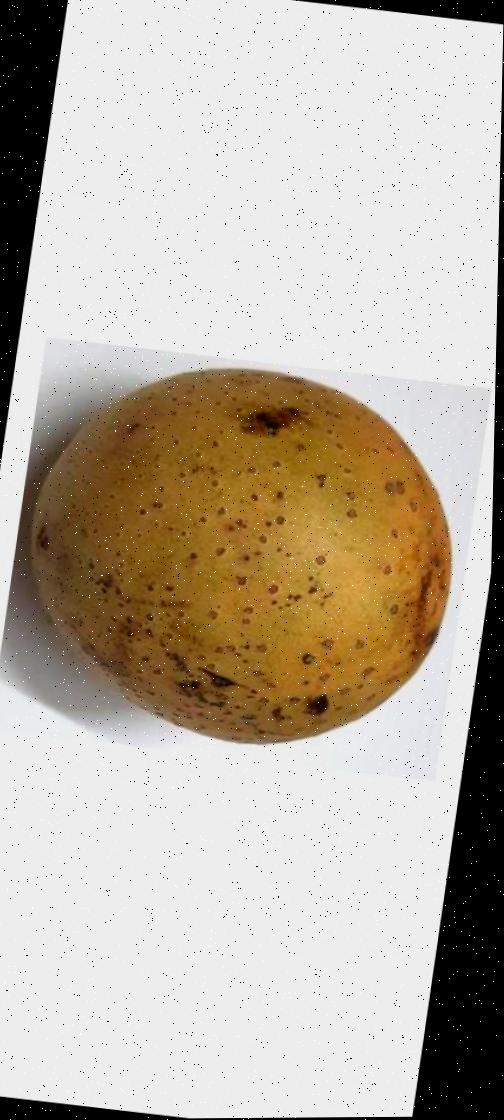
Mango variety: Gourmoti